Banksia baueri

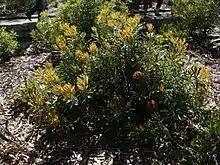
Habit in Kings Park, Western Australia

Banksia baueri, commonly known as the woolly banksia, is a species of shrub that is endemic to the southwest of Western Australia. It has serrated leaves and a distinctively large and hairy looking inflorescence with cream, yellow or brown flowers, and hairy fruit.